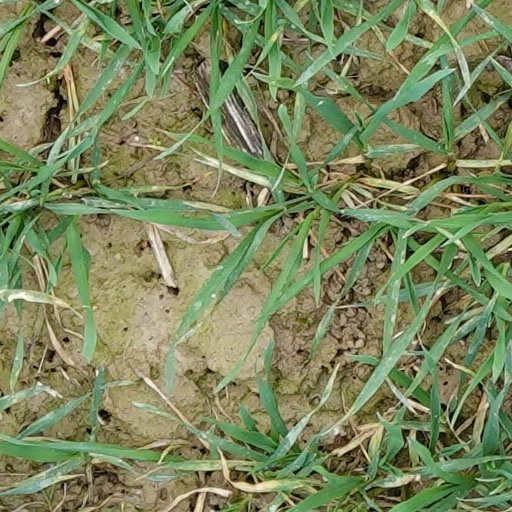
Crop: wheat